List of One Tree Hill characters

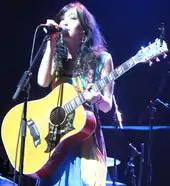
Voegele has played musician Catalano since the fifth season.

Played by Kate Voegele from Season 5 through 8, Mia Catalano was a member of Jason's band, she played the keyboard. She was the only member to stay after Haley kicked Jason out and became Peyton's label's only artist. After being freaked out by Victoria she came back with the realization that music is about talking to people not money which wins Peyton over. She then overcame her demons when she played at TRIC in front of Jason and a whole crowd. She was approached by Peyton's former boss but tricked him into launching her under Peyton's label. After returning from tour she admits to Peyton that she is unable to write anything for the label. Haley begins to help her write again and she starts dating Chase. In Season 7, she hardballs Miranda Stone by threatening to not record if Red Bedroom Records is shut down. Miranda relents and agrees to work with Haley and Mia to keep the label going. She broke up with Chase via a text message because she was never there. However, in the Season 7 finale she asked him if they could date again via a text message. An answer was not given. She is heartbroken when she finds out about Chase and Alex and soon becomes jealous of her and eventually a rivalry starts between them. To take her mind off things, she heads to Portland as part of a Life Unexpected crossover, with Haley to sing at a festival.